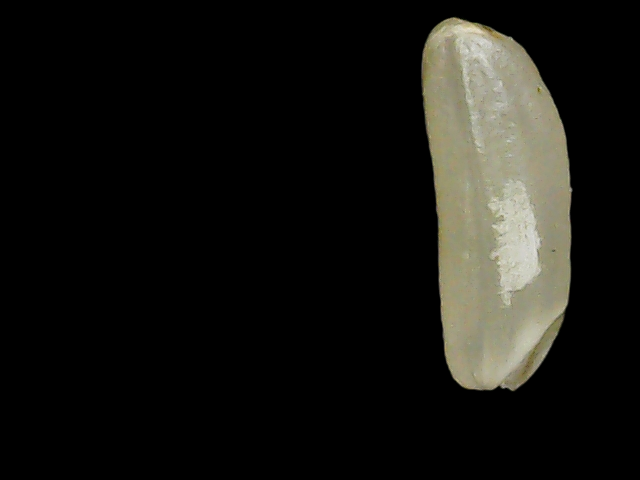
Rice variety: Binadhan21